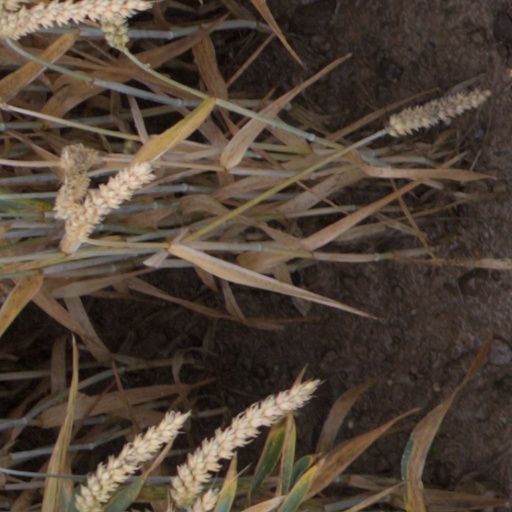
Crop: wheat